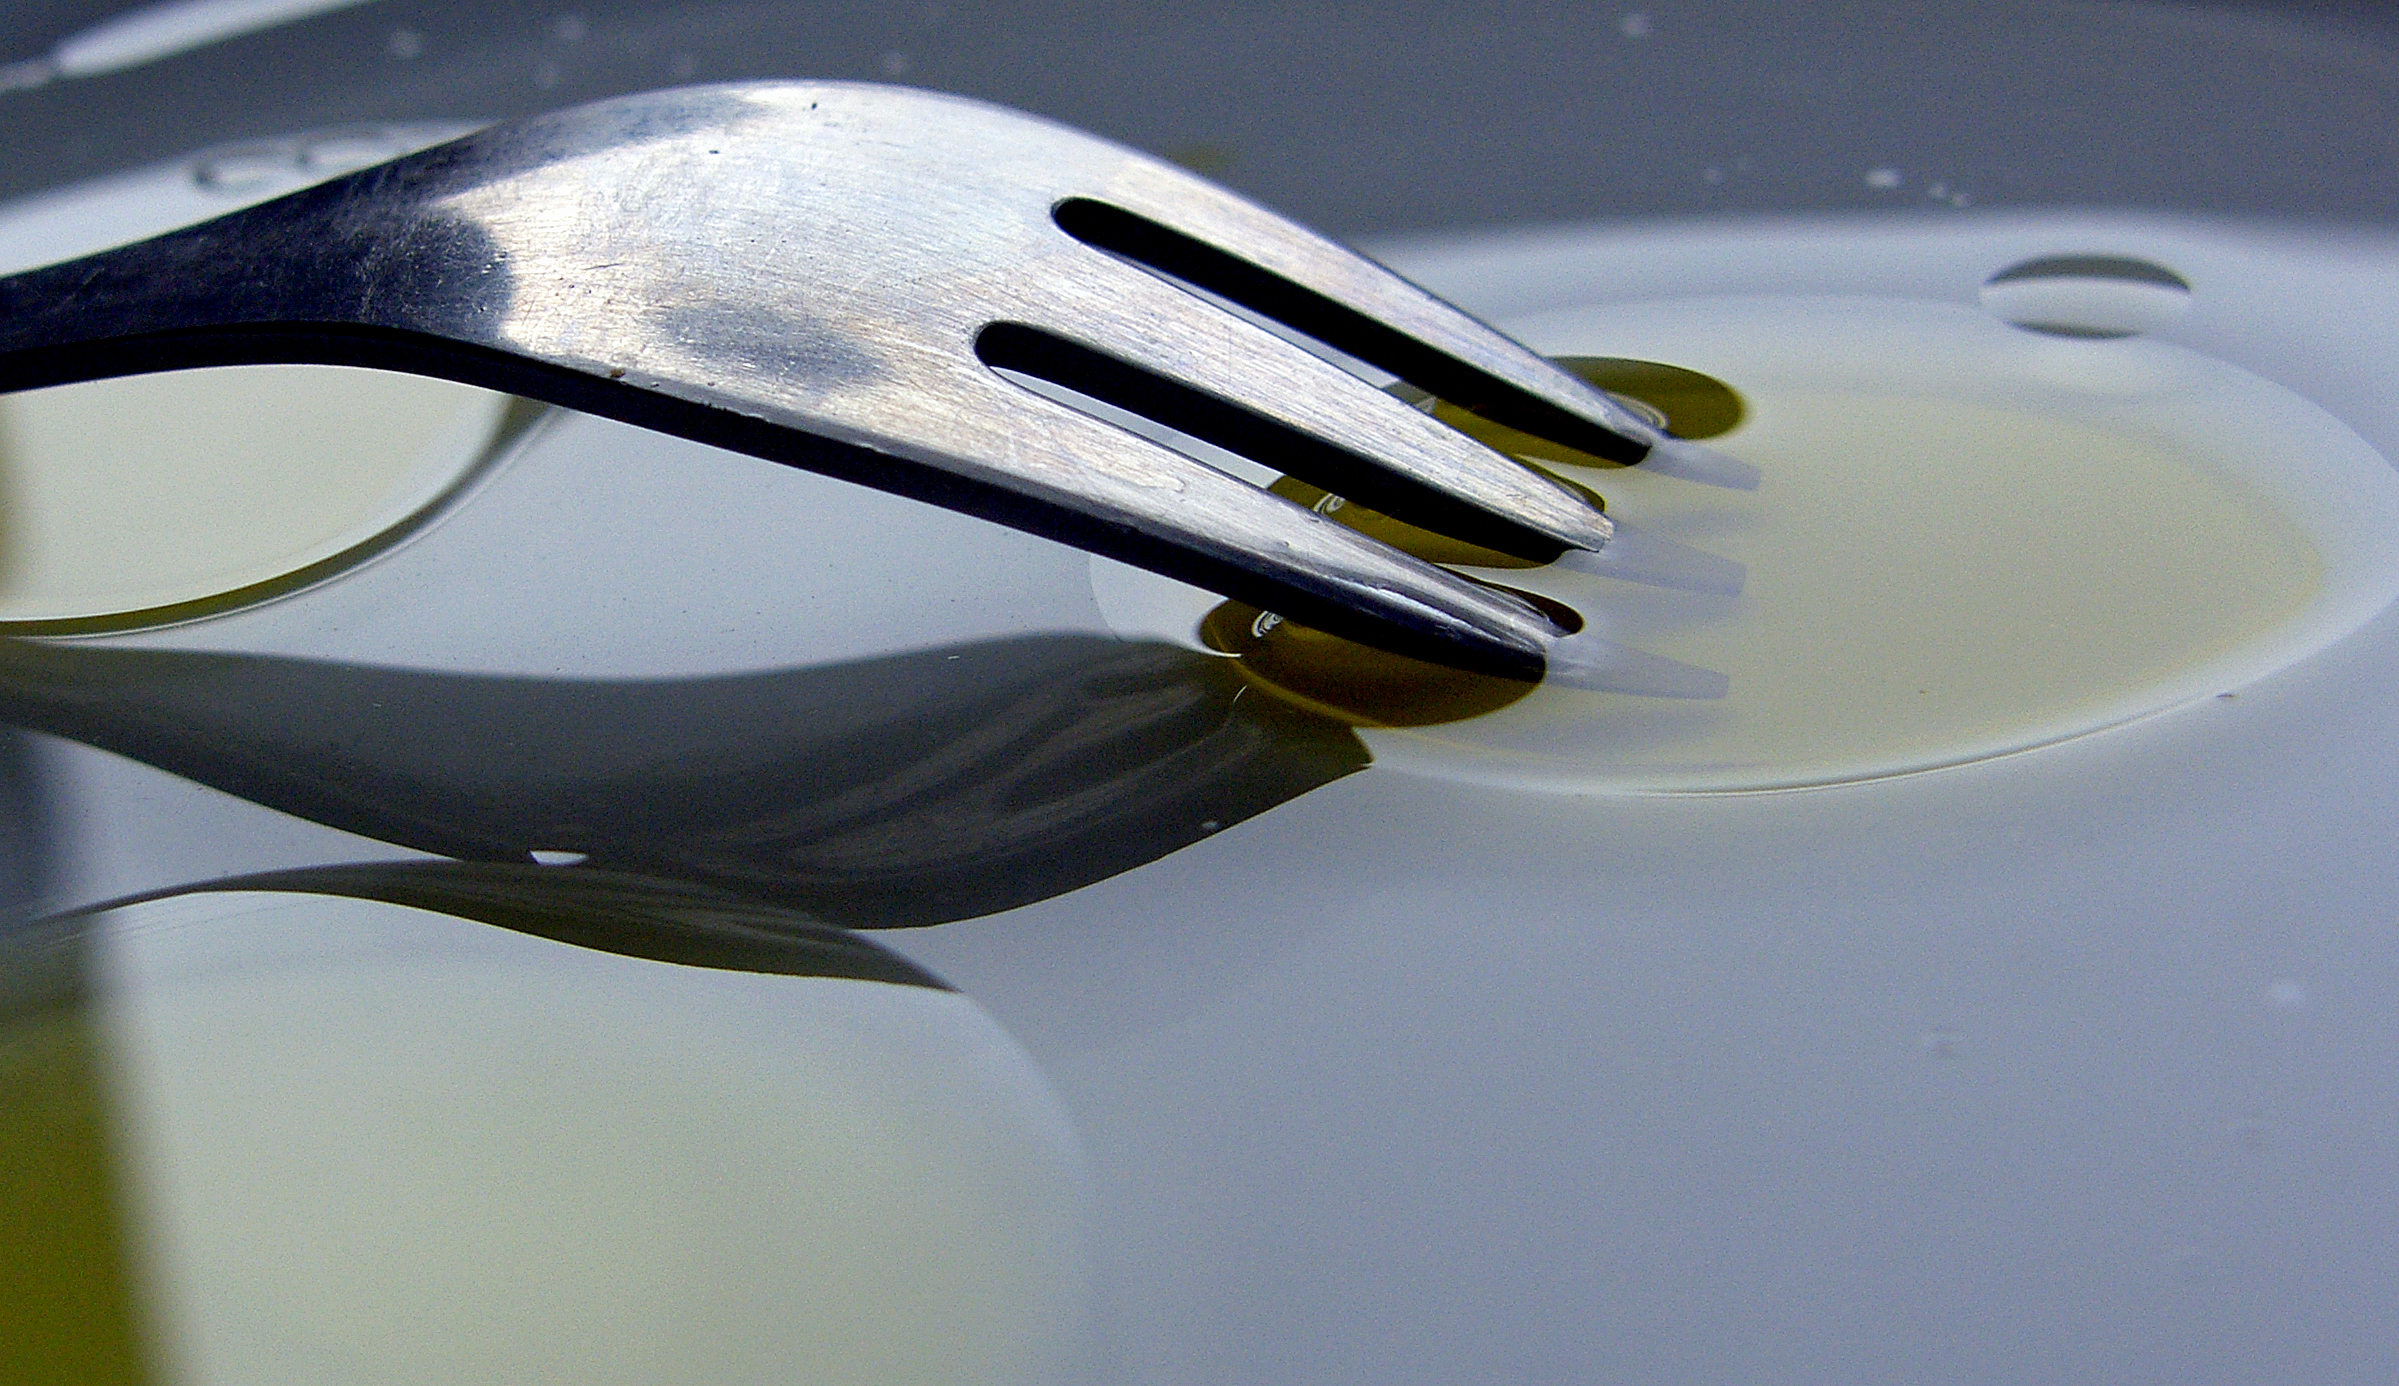
hand, light, technology, white, wheel, glass, photo, explore, surfboard, lighting, close up, glasses, ggl1, macro photography, surfing equipment and supplies